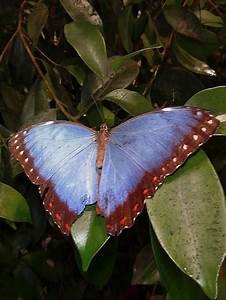
Label: farfalla